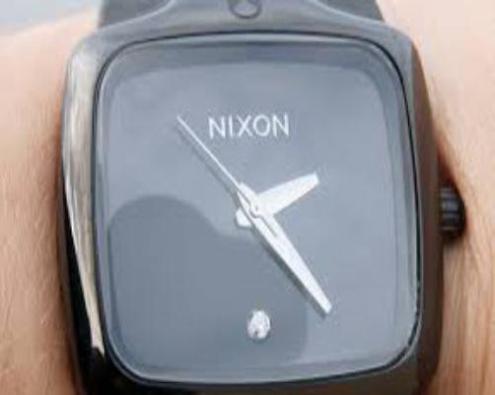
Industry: Electronic